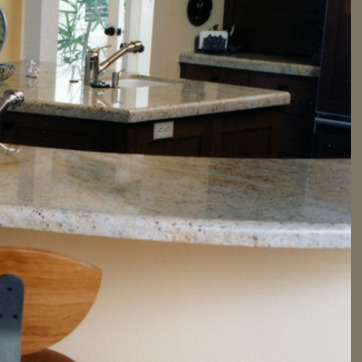
Material: polishedstone